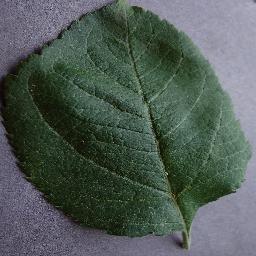
Label: Apple___healthy